Kinding (Altmühltal) station

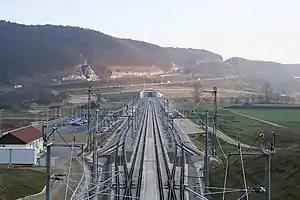
The station looking towards the Irlahüll Tunnel

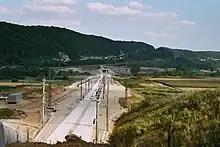
The station under construction in July 2004

Kinding (Altmühltal) station is a regional station on the Nuremberg–Ingolstadt high-speed railway in the German state of Bavaria. It is located west of the Upper Bavarian market town of Kinding, near the A 9 at the 58.6 mark (measured from Nuremberg). It is, along with the stations of Allersberg and Ingolstadt Nord, one of three regional stations of the new line between Nuremberg and Ingolstadt. The complex is located between the Schellenberg Tunnel (650 m) to the north and the Irlahüll Tunnel (7260 m) to the south.